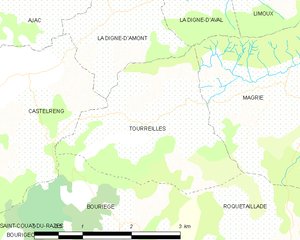
Carte des communes françaises: Tourreilles